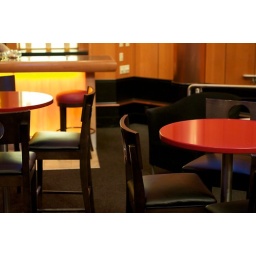
Some random photo from the Maker's Mark tour in Loreto Kentucky.I was interested in the tables and chairs for some reason.